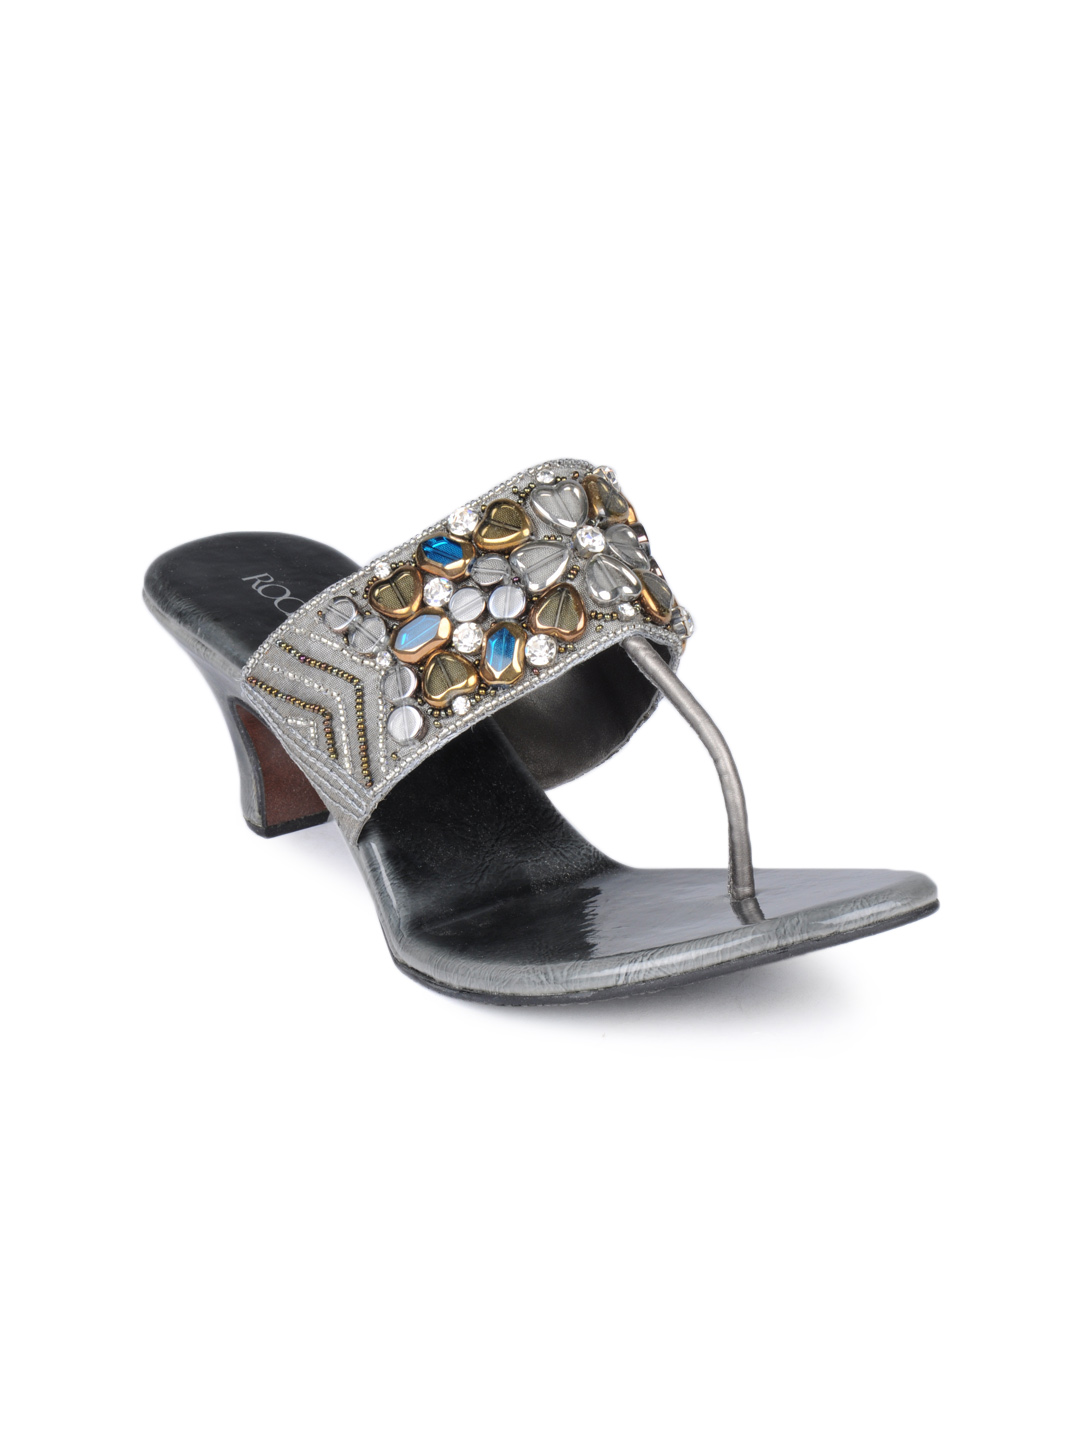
Rocia Women Grey Sandals
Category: Footwear / Shoes / Flats
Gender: Women
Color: Grey
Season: Winter 2012
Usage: Casual